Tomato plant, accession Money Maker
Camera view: tilt-top (135 deg); turntable rotation: 60 degrees
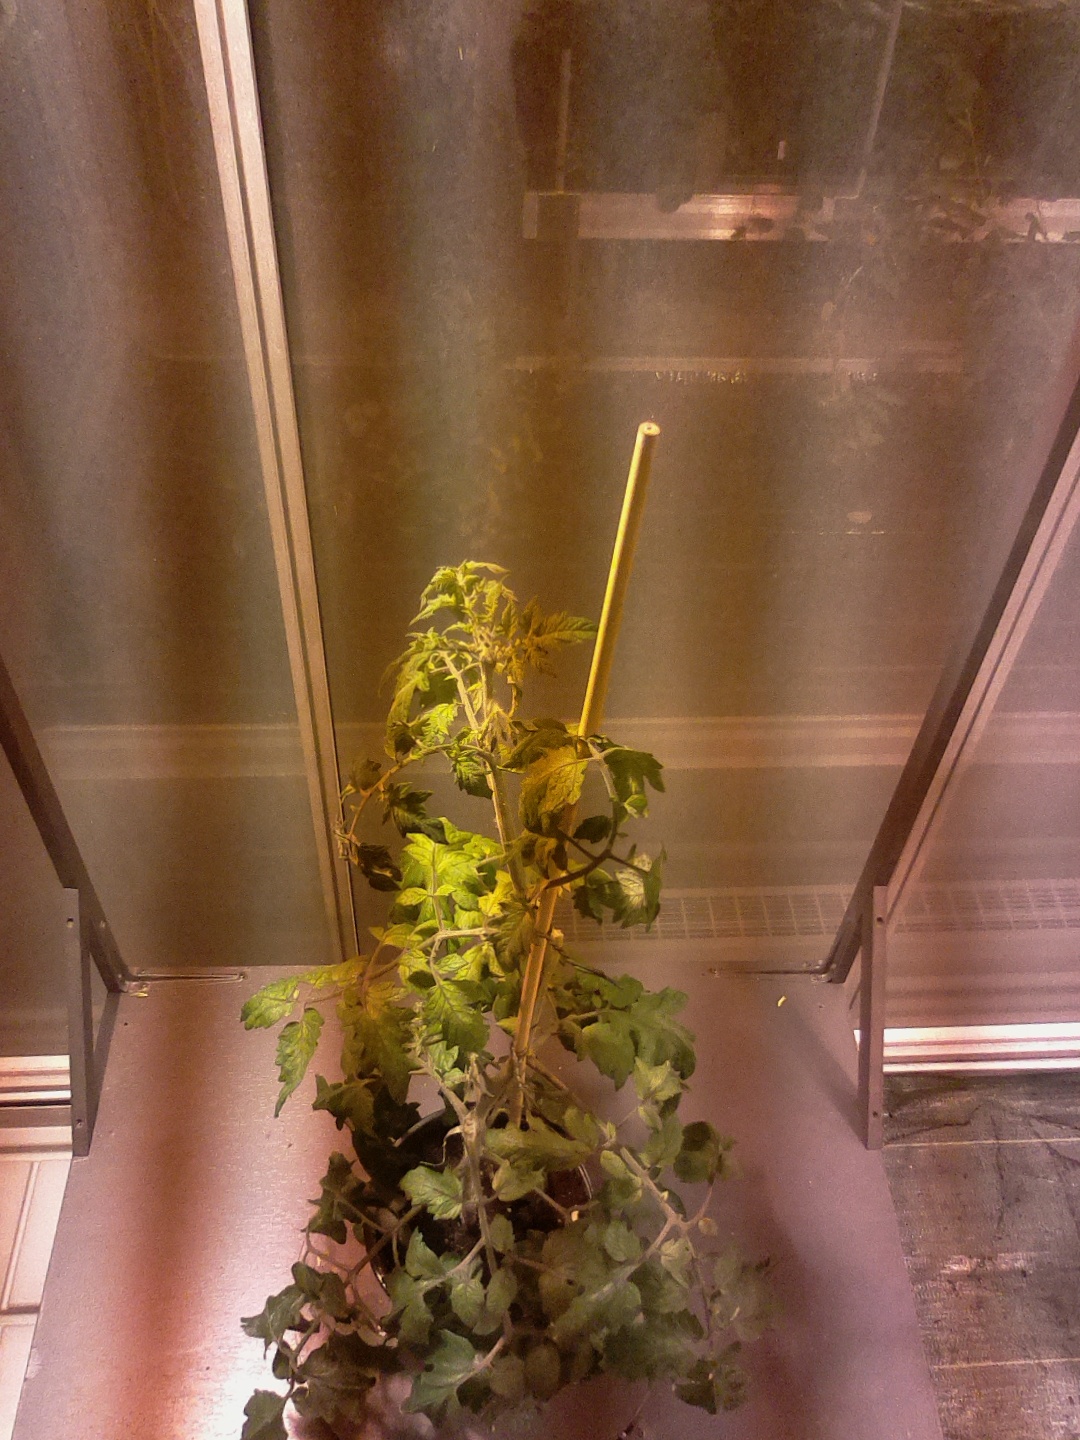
BBCH growth stage 78: 80% -90% of final fruit size